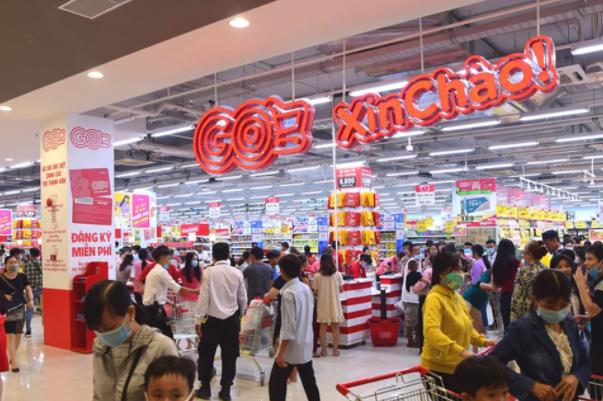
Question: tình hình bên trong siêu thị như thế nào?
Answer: siêu thị đang rất đông đúc